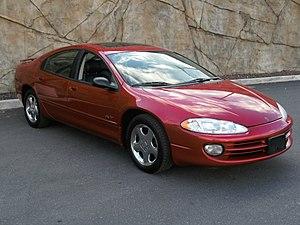
La Dodge Intrepid est une automobile de classe routière fabriquée par Dodge de septembre 1998 à août 2004. Elle était destinée à remplacer la phase I de l'Intrepid des années 1990.